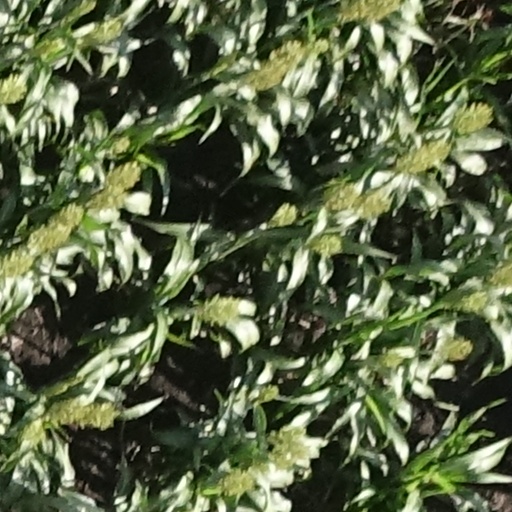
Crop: sorghum